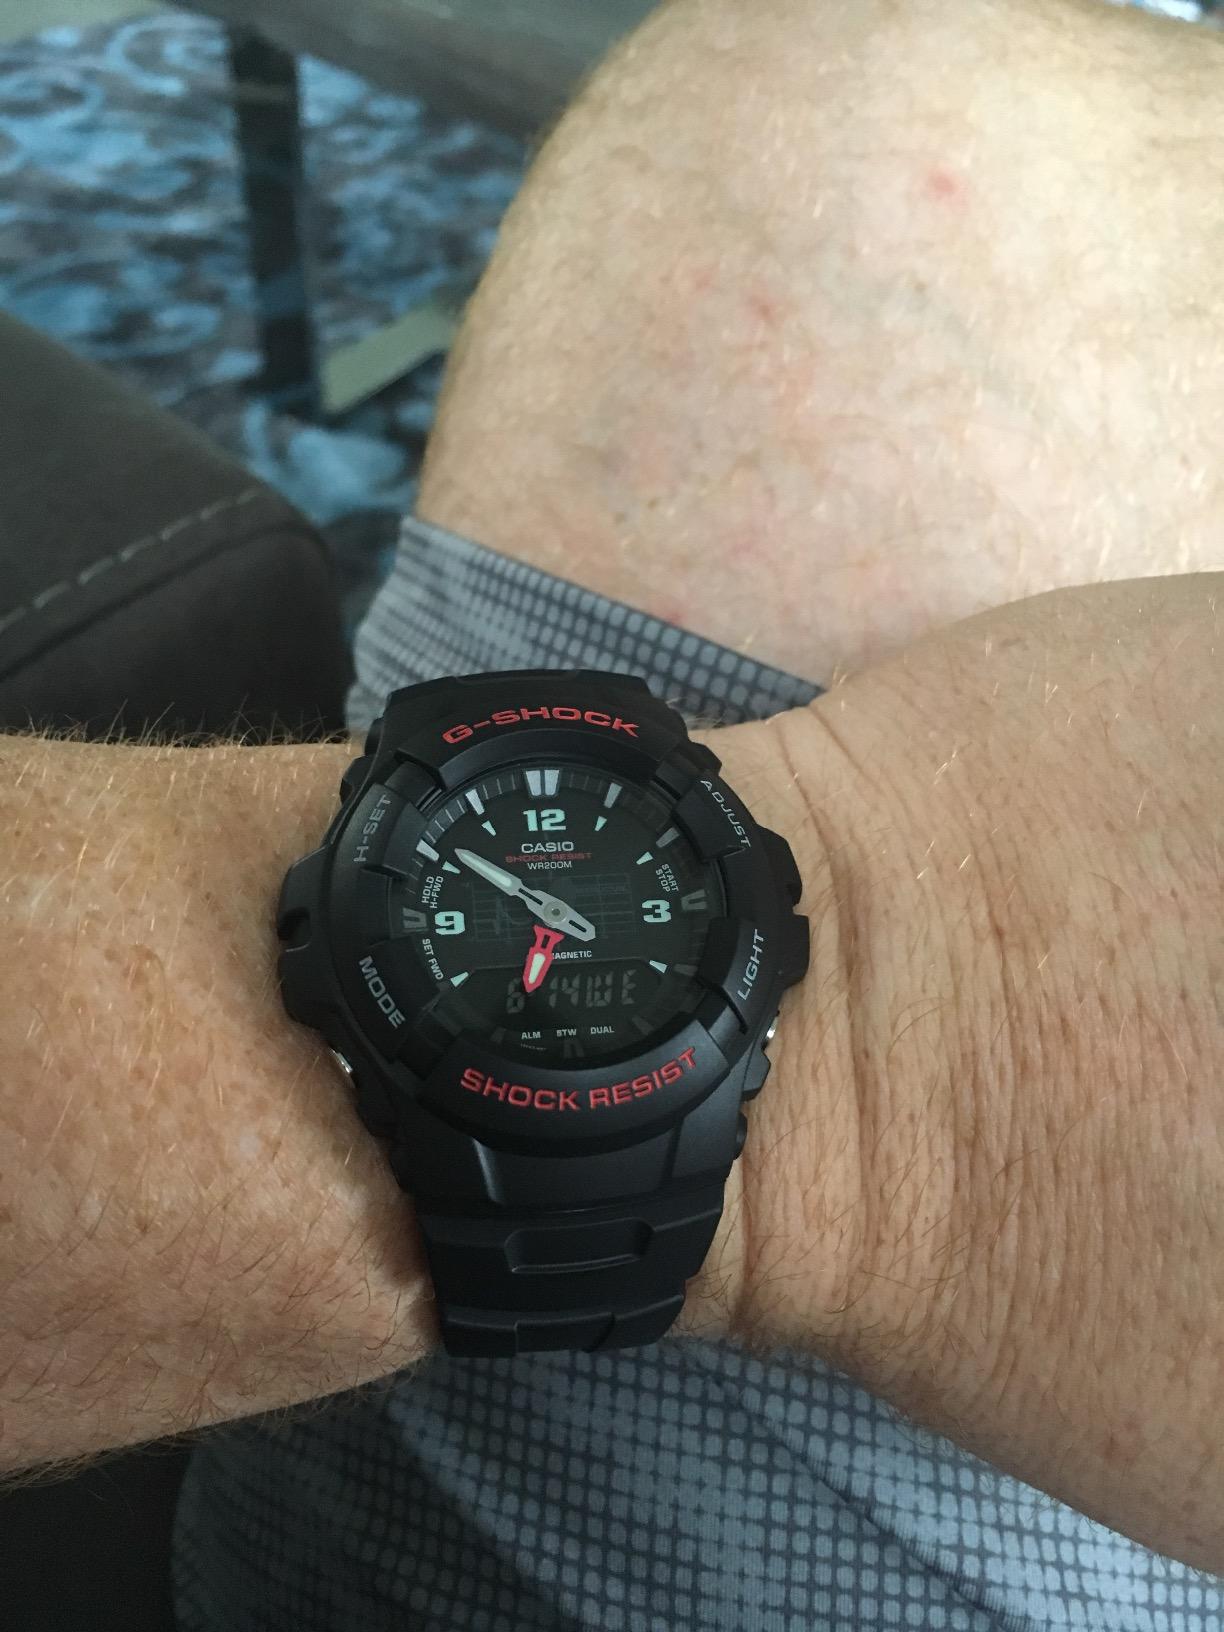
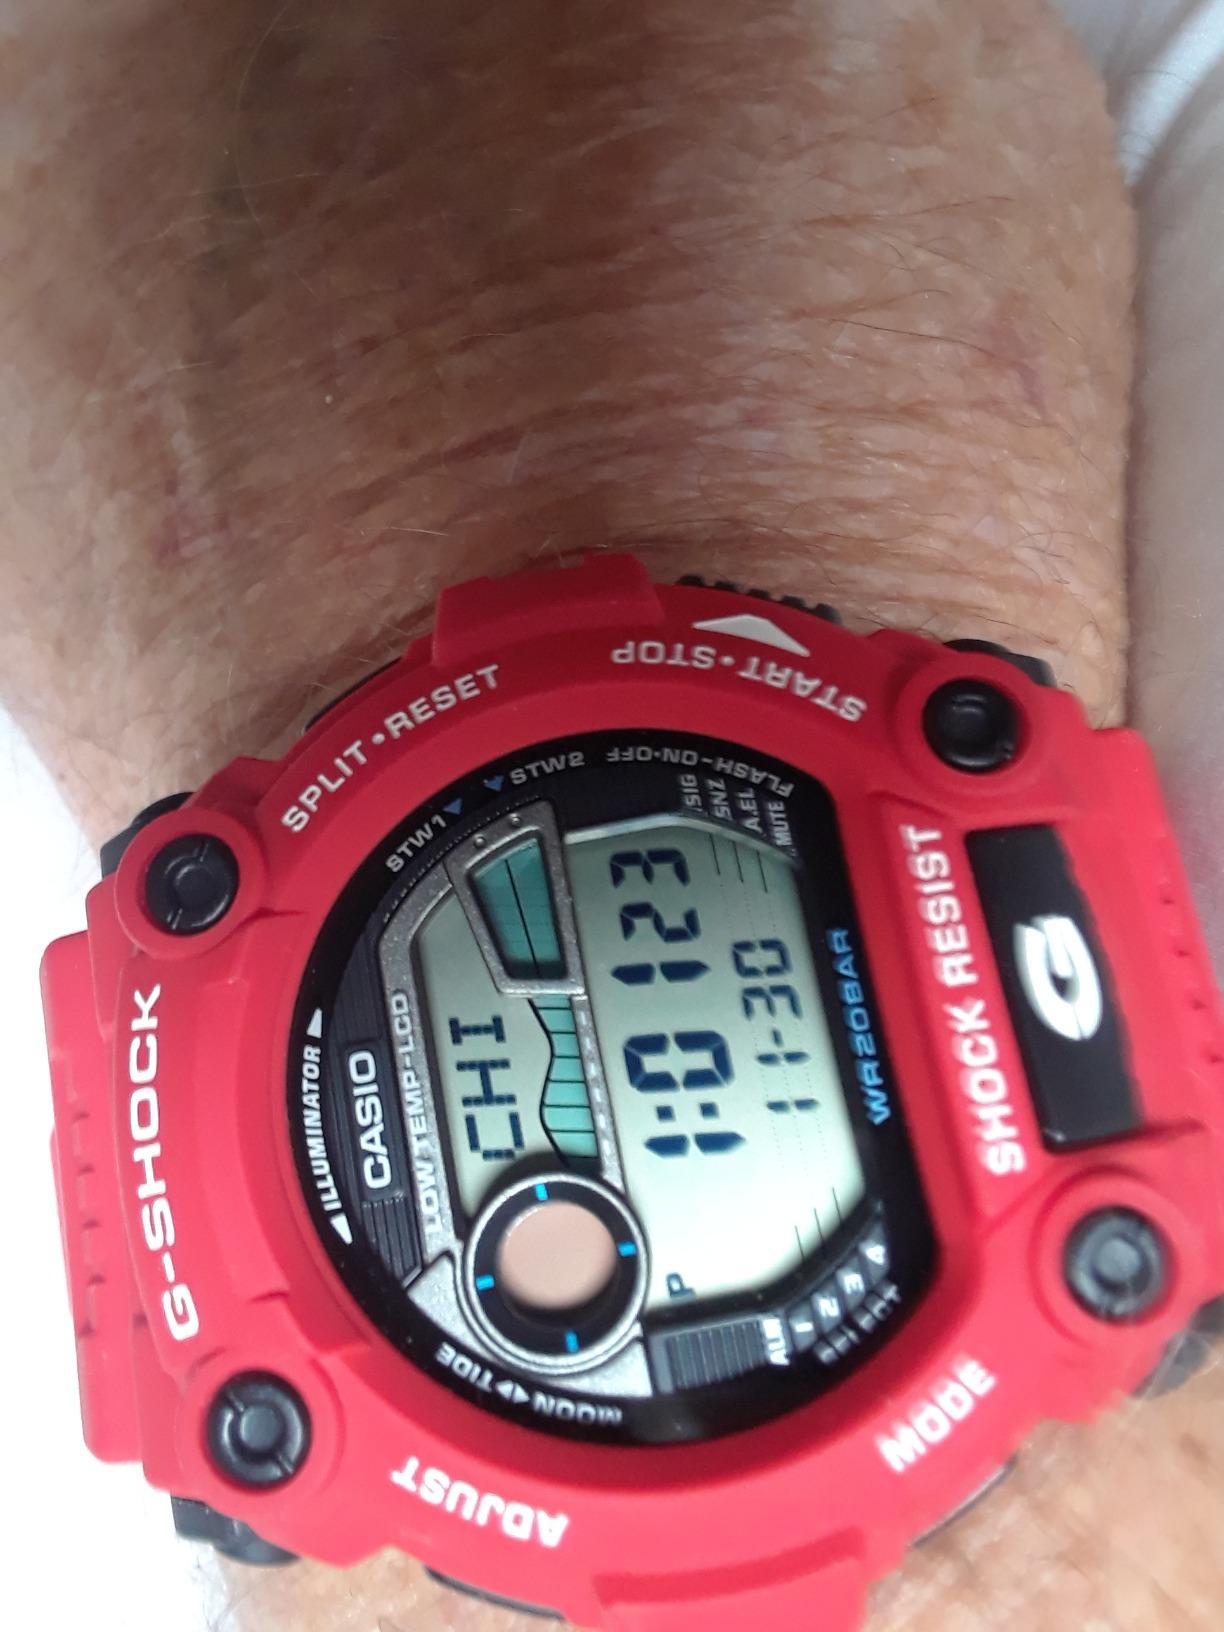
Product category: accessories_watch
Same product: no